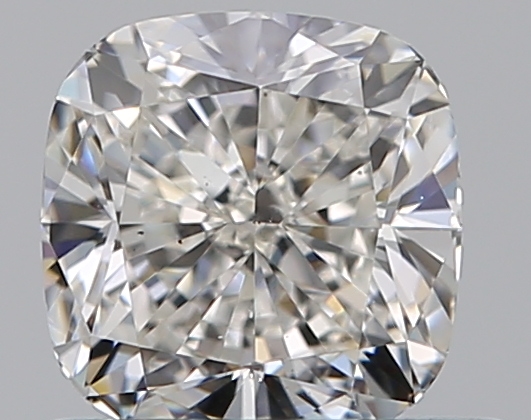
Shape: cushion
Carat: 0.7
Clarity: VS2
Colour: H
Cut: EX
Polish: EX
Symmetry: VG
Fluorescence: ST
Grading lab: GIA
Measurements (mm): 4.99 x 4.9 x 3.4